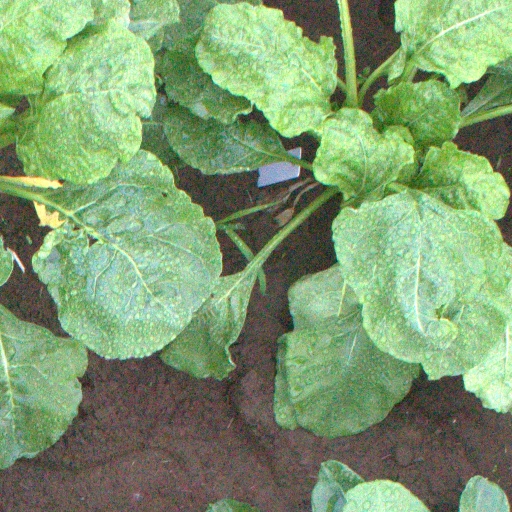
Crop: sugar beet